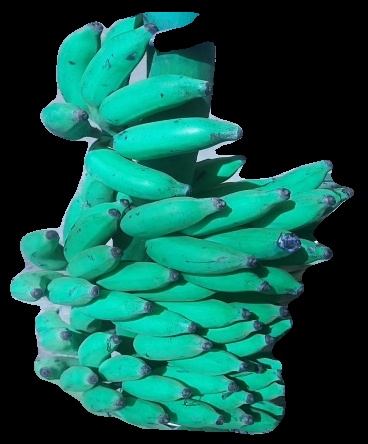
Variety: elakki-bale
Grade: grade3